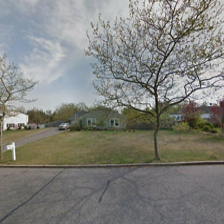
Label: streetView